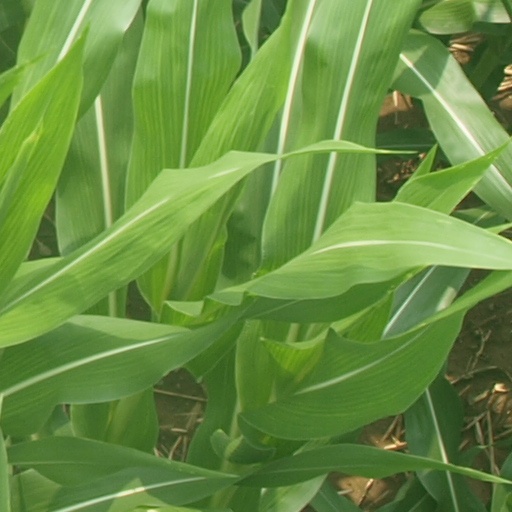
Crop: maize; corn